1921 Pittsburgh Panthers football team

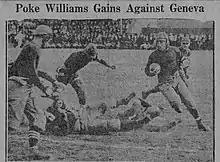
Action photo of Poke Williams against Geneva

For the third straight year the Panthers opened their football season in Beaver Falls, PA against the Covenanters of Geneva College. Geneva was led by fifth year coach Philip Henry Bridenbaugh. The Geneva lineup had Harold Krotzer, a former Panther, at fullback and Joseph Lynch, a Princeton transfer, at tackle. The Covenanters finished the season with a 5–3–1 record.